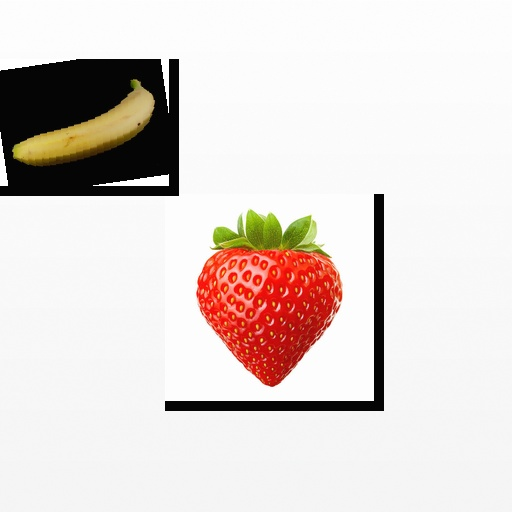
Food items: banana, strawberry